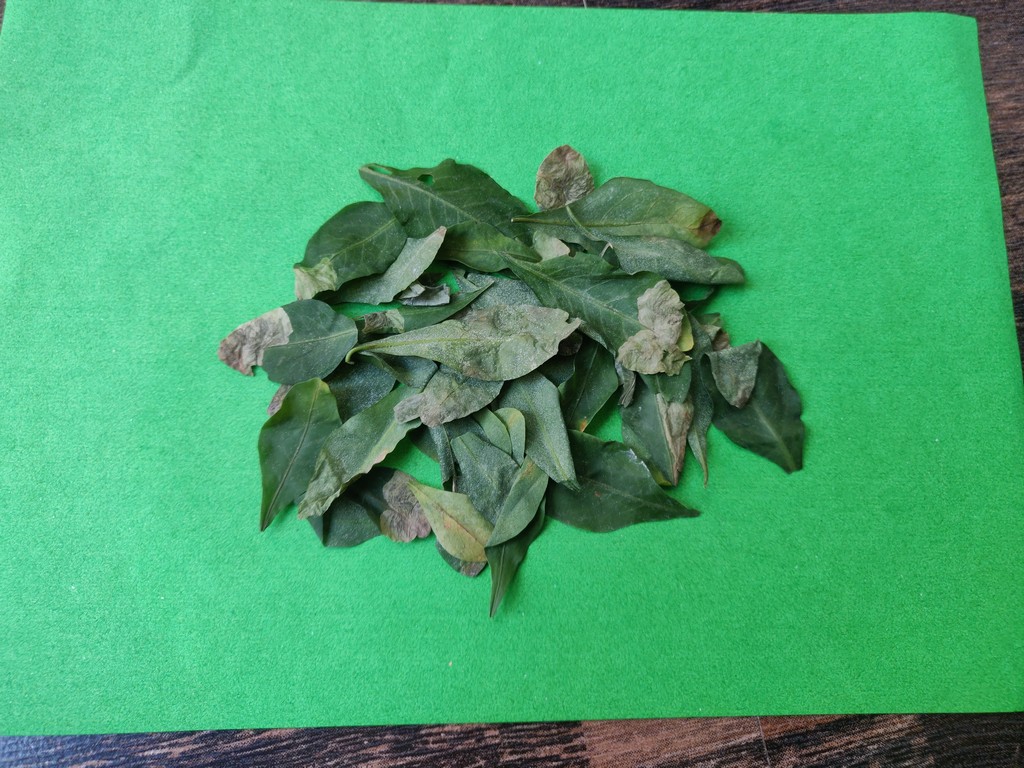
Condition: Unhealthy
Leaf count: multiple
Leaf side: unknown